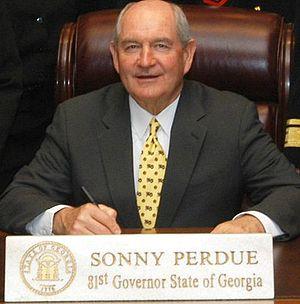
George Ervin Perdue III, dit Sonny Perdue, né le 20 décembre 1946 à Perry, est un homme politique américain, anciennement vétérinaire et militaire. Membre du Parti républicain, il est gouverneur de Géorgie de 2003 à 2011 et secrétaire à l'Agriculture des États-Unis dans l'administration du président Donald Trump depuis 2017.